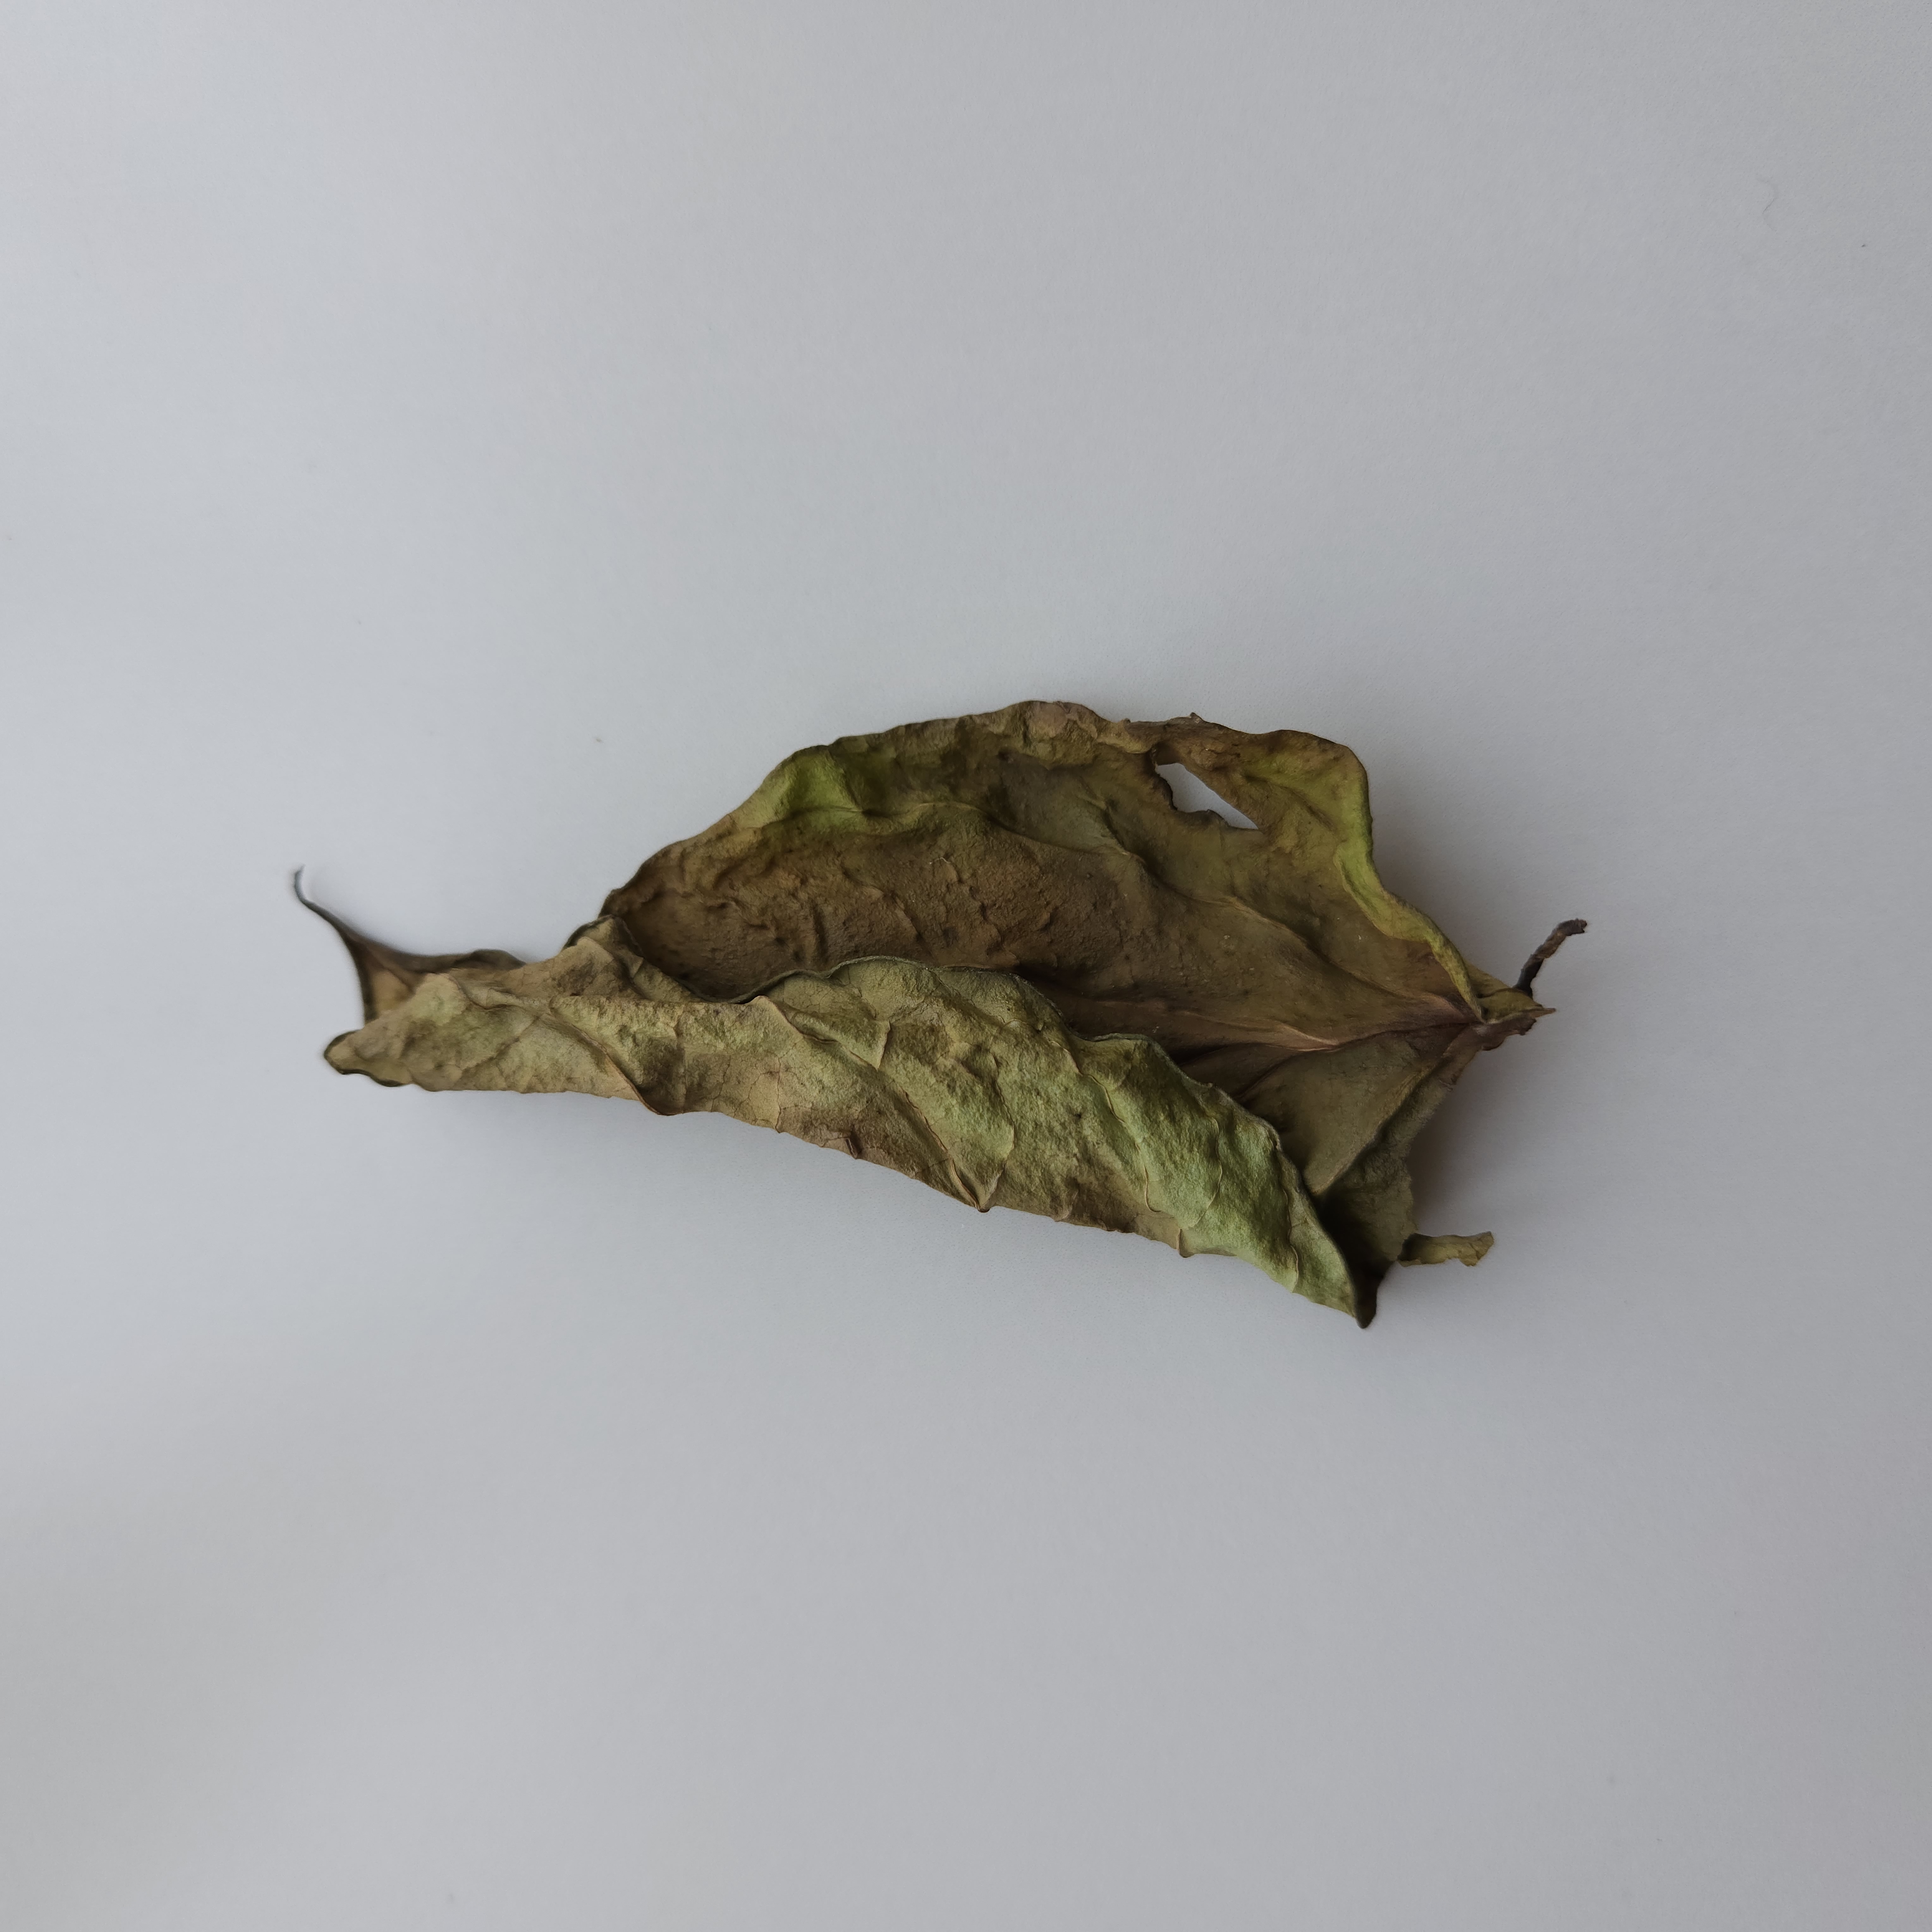
Label: Dried